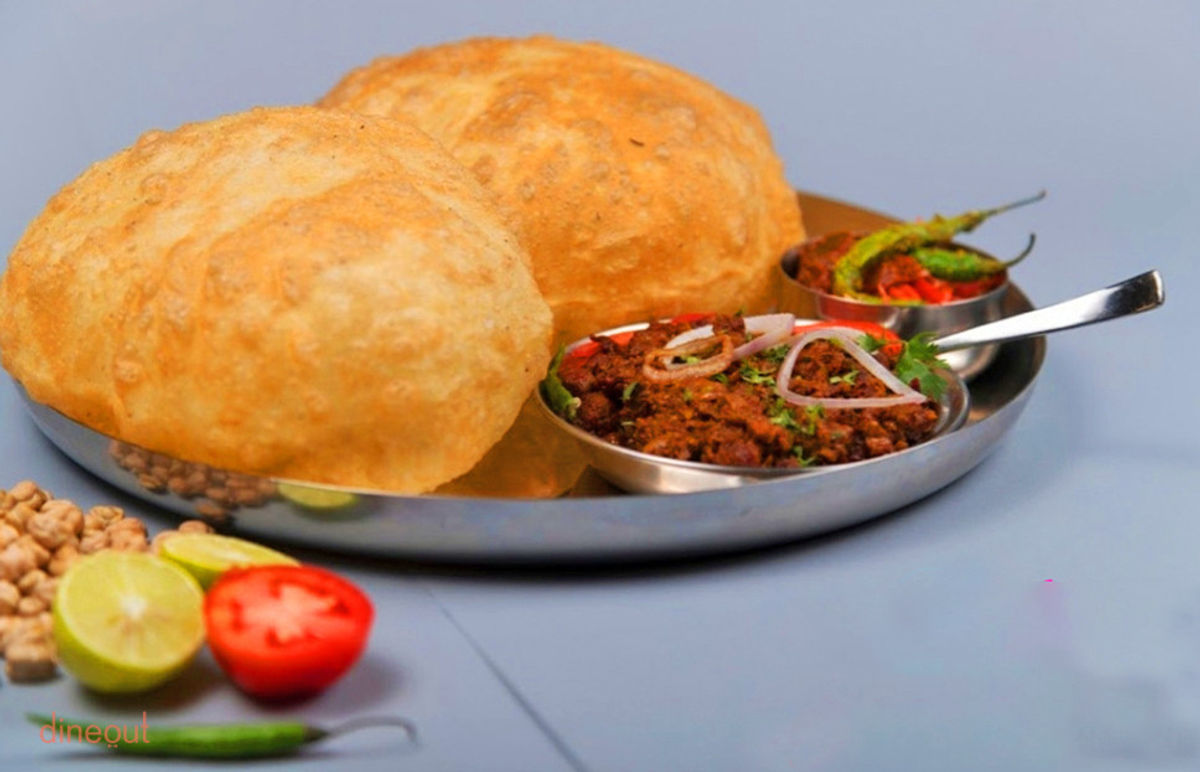
Dish: chole_bhature